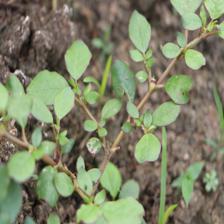
Label: BroadLeafWeed